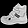
Label: Ankle boot